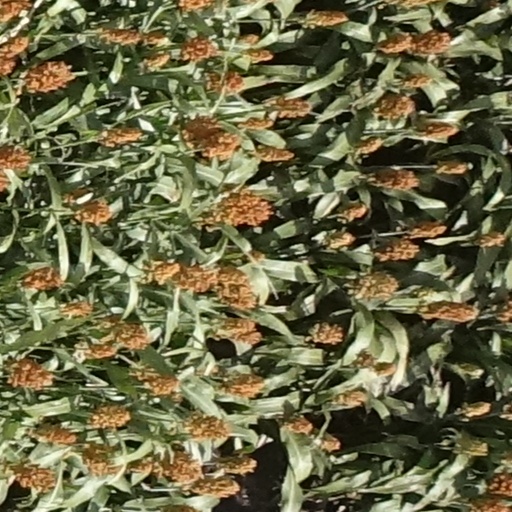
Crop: sorghum